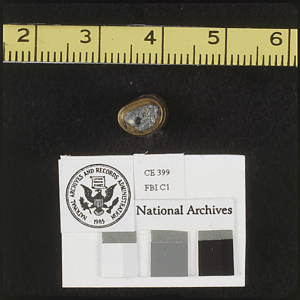
La théorie de la balle unique, également appelée « théorie de la balle magique » par ses détracteurs, est un des éléments fondant les conclusions de la Commission Warren relatives à la culpabilité d'un assassin unique dans l'assassinat du président Kennedy.